Traxx (video game)

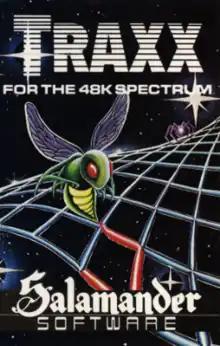

Traxx is a maze game released in 1983 by Quicksilva for the ZX Spectrum (48K) and VIC-20 (+8K). The gameplay is similar to "Amidar", where the goal is to color all of the lines on a grid of equally-sized squares. Unlike "Amidar", the sections of the grid are not captured when surrounded; the goal is purely to color all of the lines.